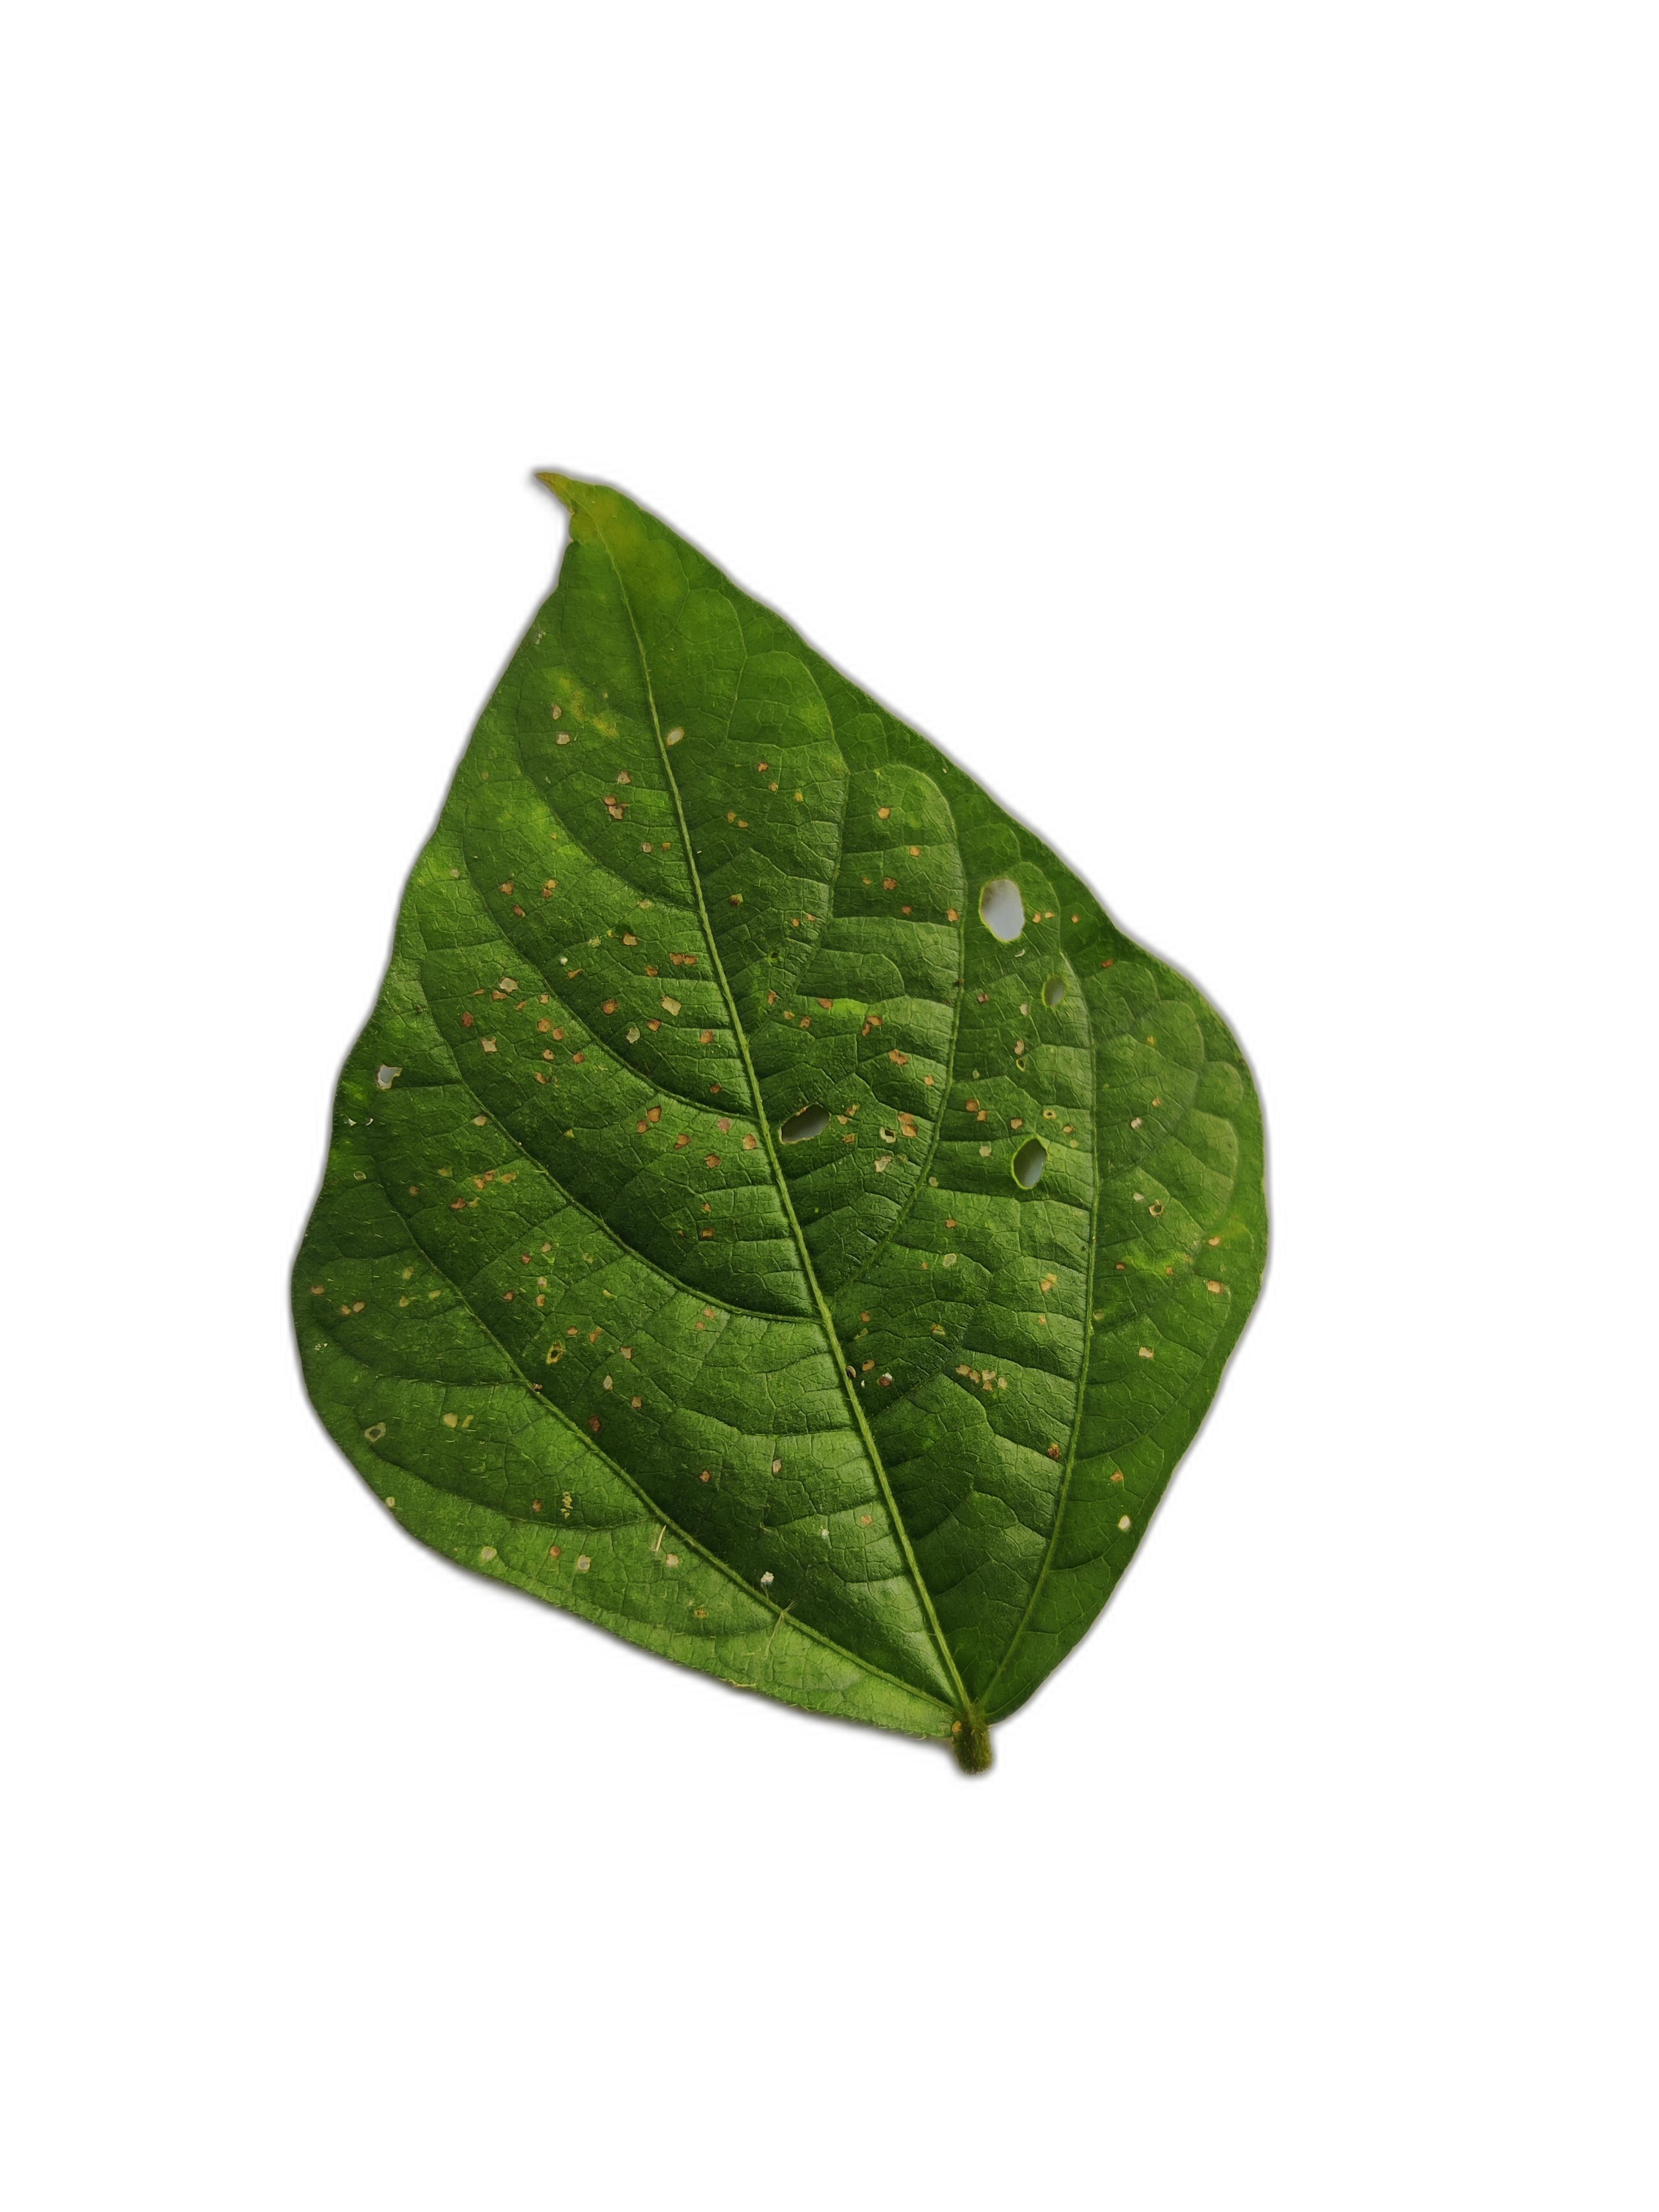
Label: Cercospora leaf spot